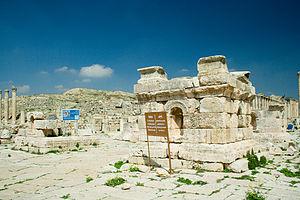
Un tétrakionion est un monument marquant généralement un carrefour, comportant quatre éléments séparés.
Un tétrapyle est un monument comportant quatre entrées ou portes.